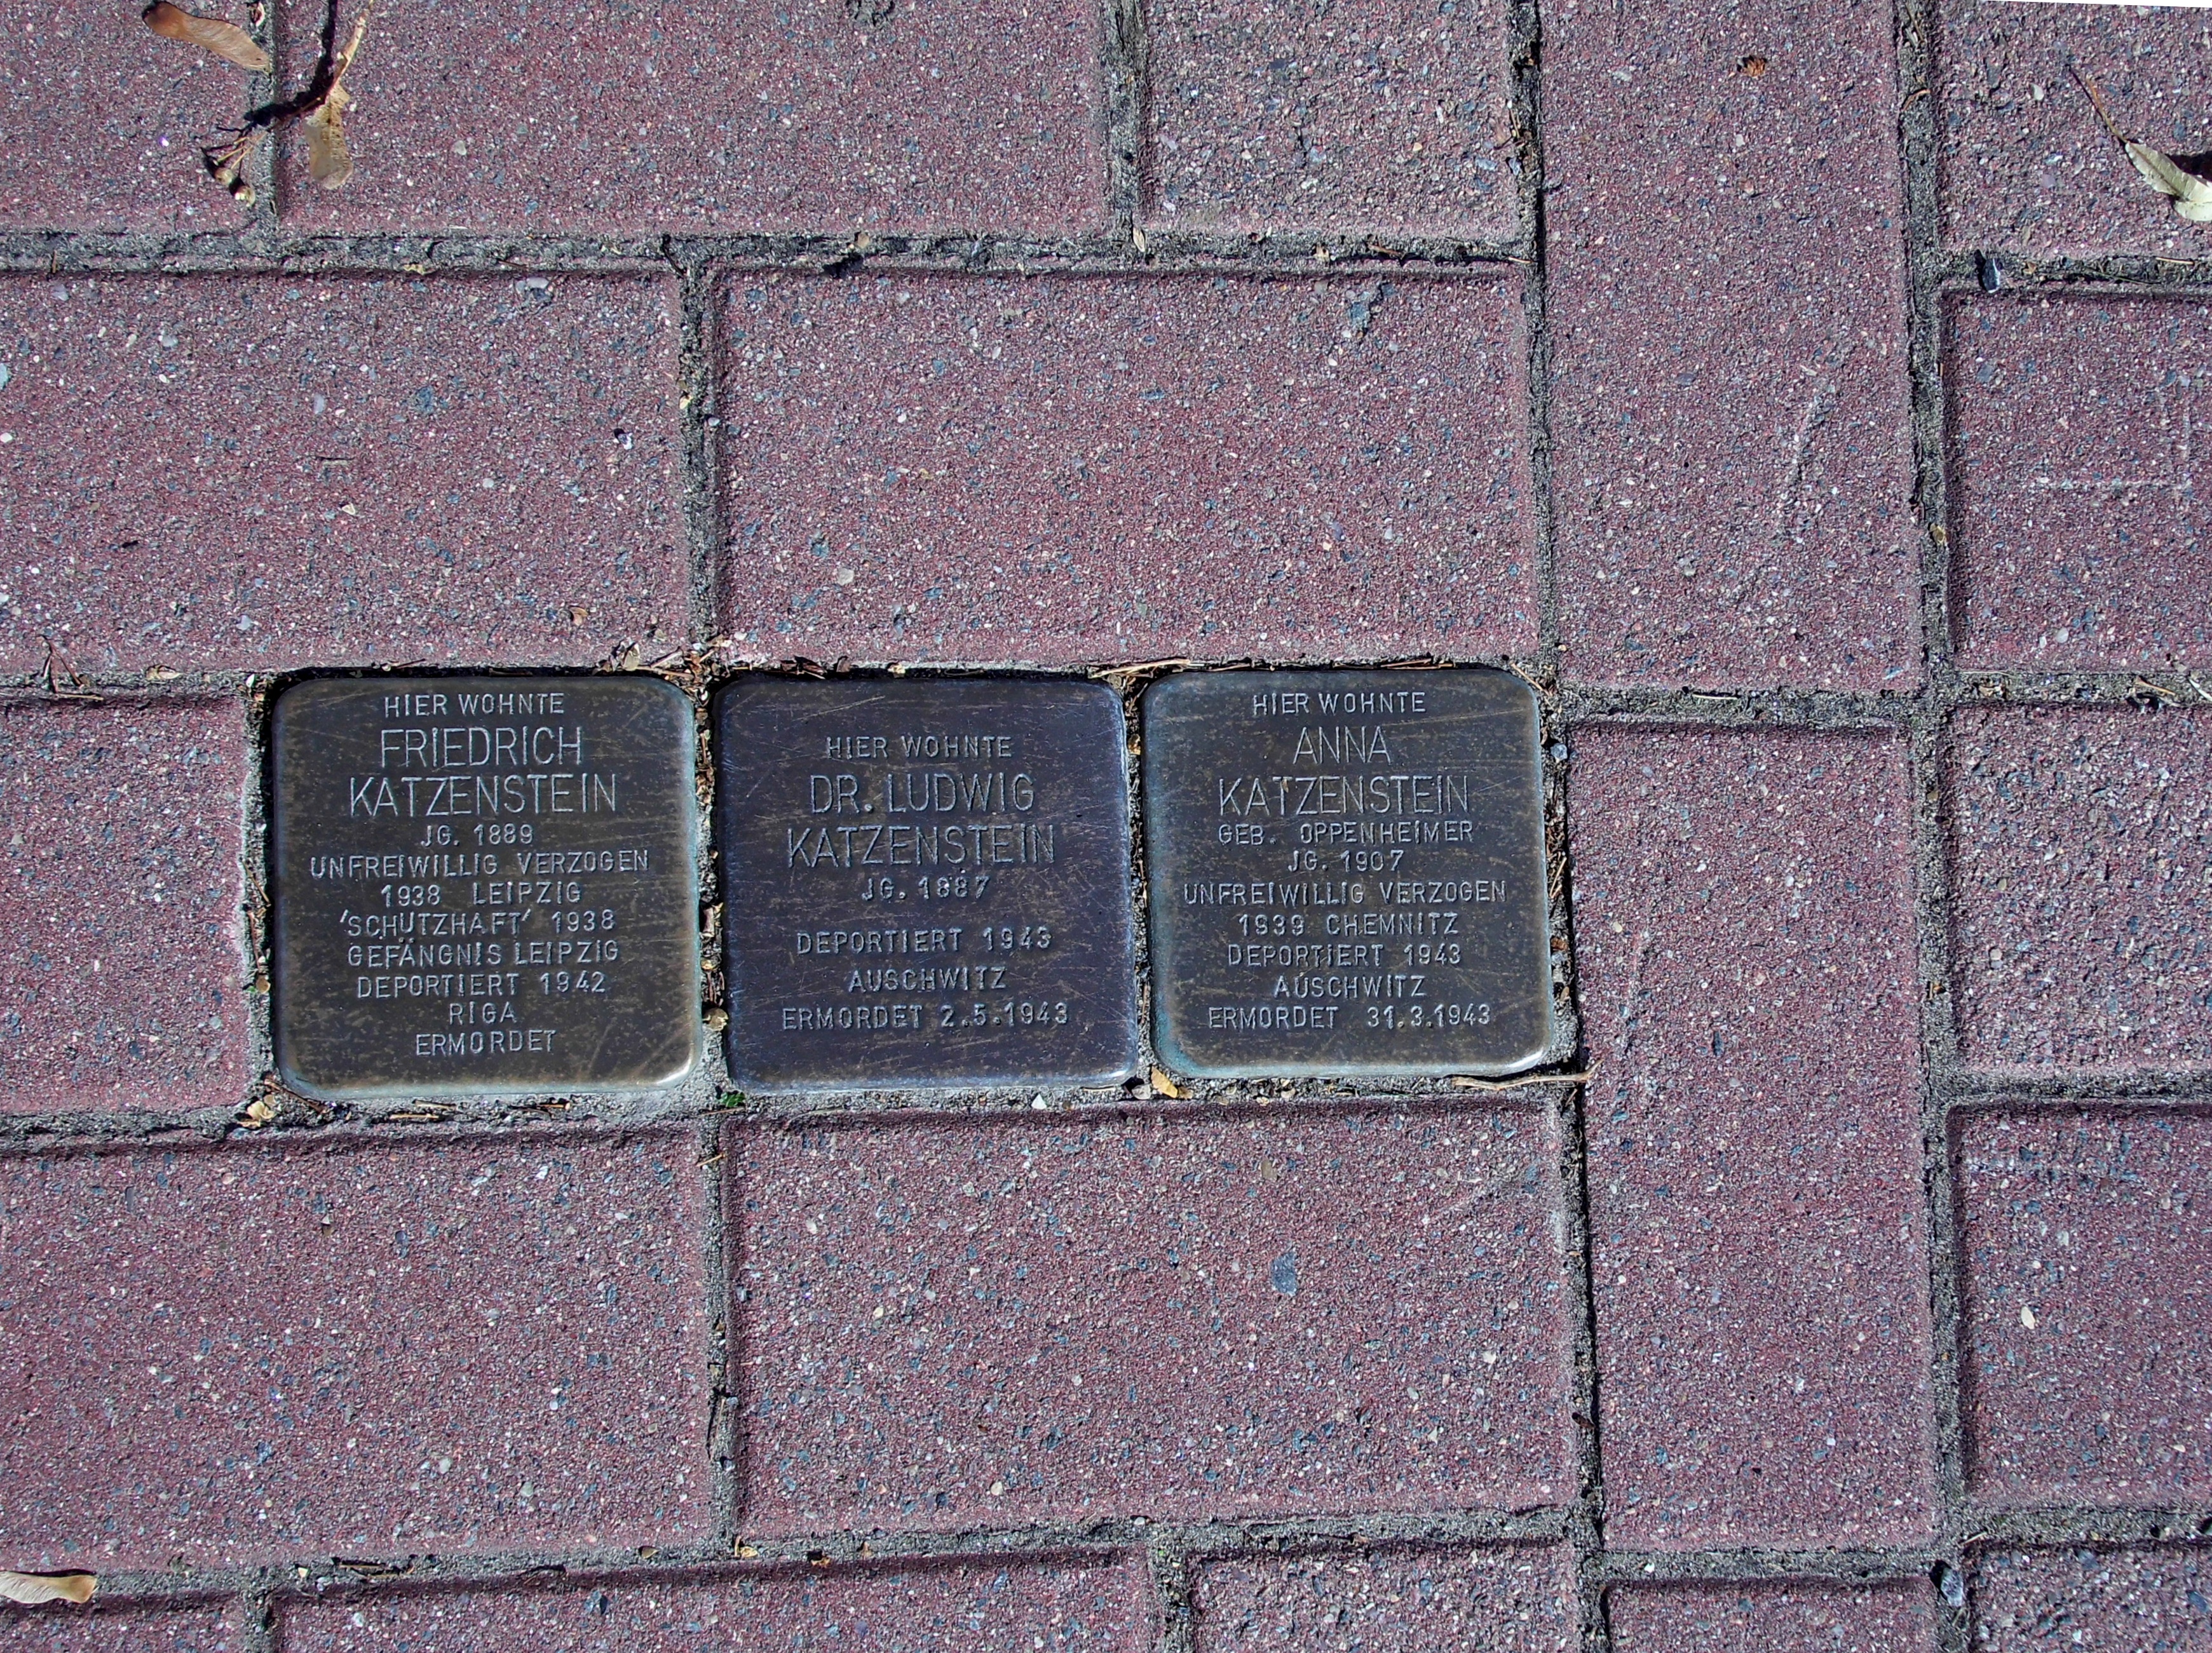
floor, roof, cobblestone, wall, asphalt, soil, tile, brick, lane, material, memorial, war, stones, germany, holocaust, history, brickwork, national socialism, victims, name, paving stones, ore mountains, flooring, jews, road surface, stumbling blocks, genocide, eppendorf, ground memorial, brass disc